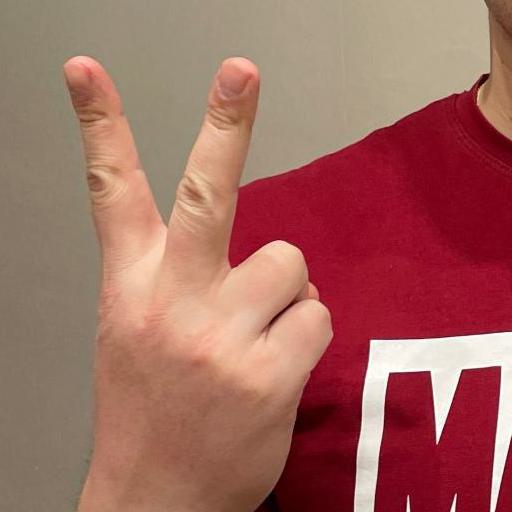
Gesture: peace_inverted